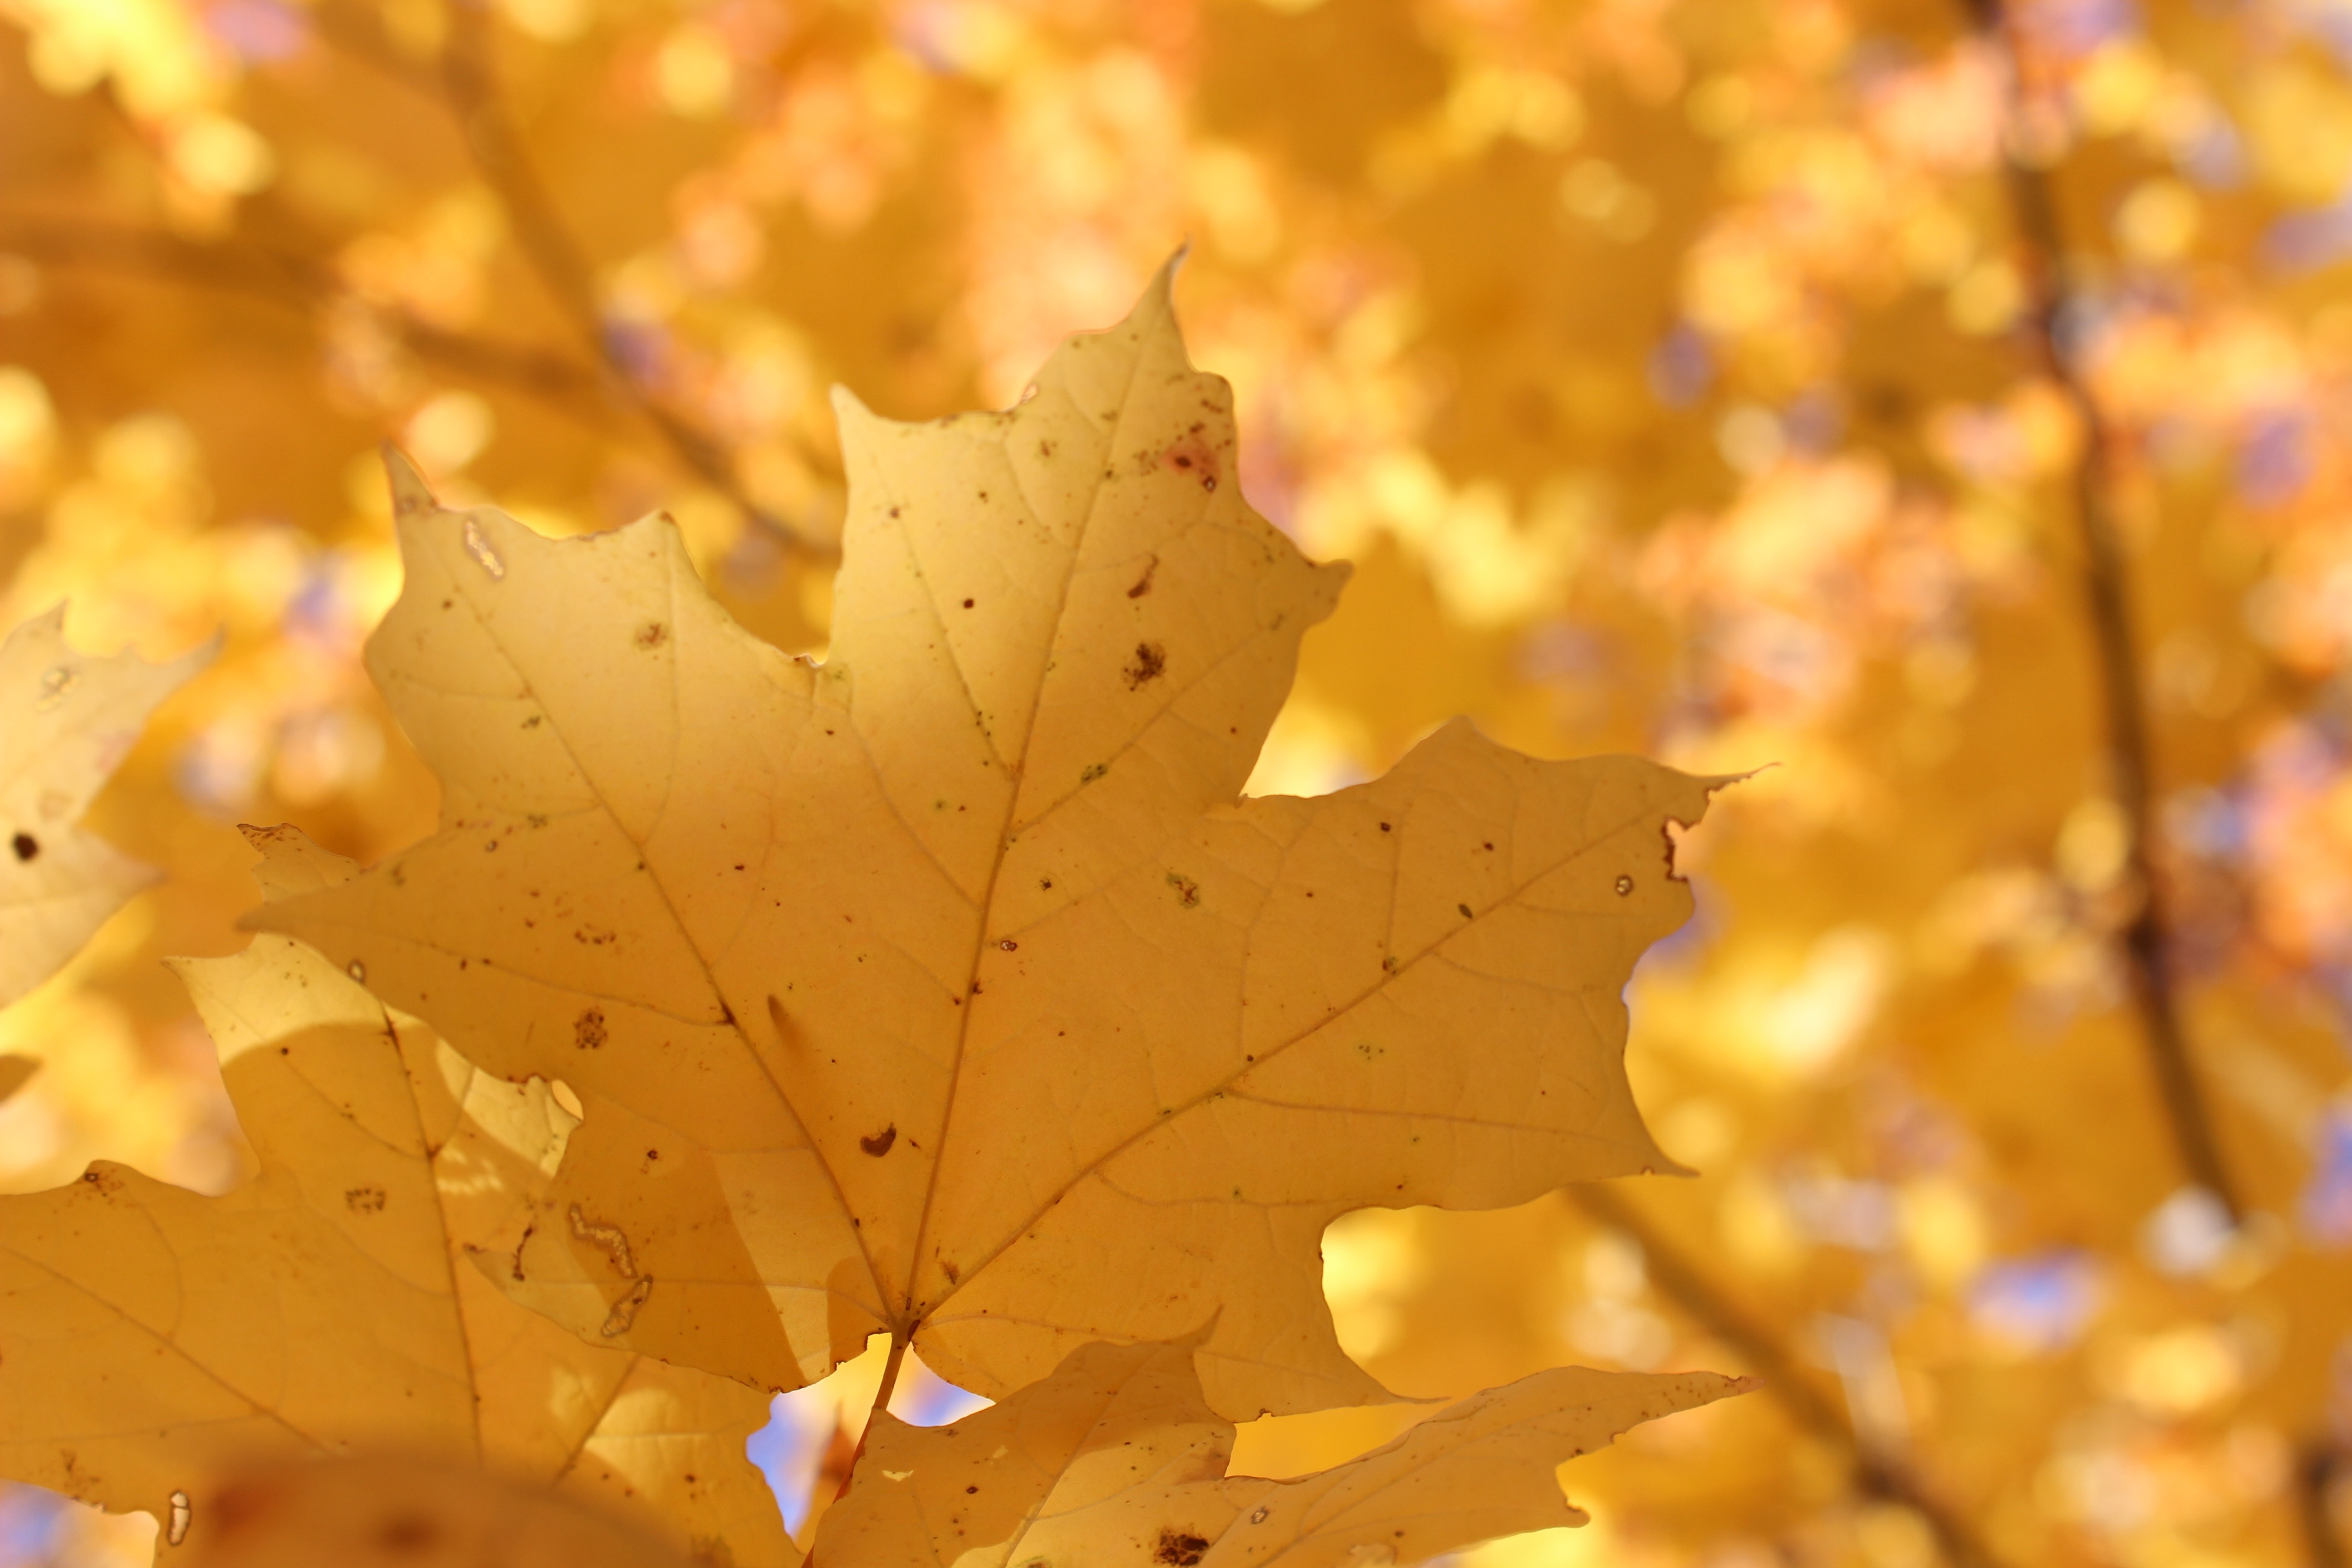
tree, branch, plant, sunlight, leaf, fall, flower, color, autumn, yellow, season, maple tree, maple leaf, macro photography, flowering plant, maidenhair tree, woody plant, land plant